Jorge Luis Borges

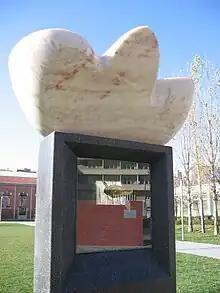
Monument in Lisbon

During his final days in Geneva, Borges began brooding about the possibility of an afterlife. Although calm and collected about his own death, Borges began probing Kodama as to whether she inclined more towards the Shinto beliefs of her father or the Catholicism of her mother. Kodama "had always regarded Borges as an Agnostic, as she was herself", but given the insistence of his questioning, she offered to call someone more "qualified". Borges responded, "You are asking me if I want a priest." He then instructed her to call two clergymen, a Catholic priest, in memory of his mother, and a Protestant minister, in memory of his English grandmother. He was visited first by Father Pierre Jacquet and by Pastor Edouard de Montmollin.